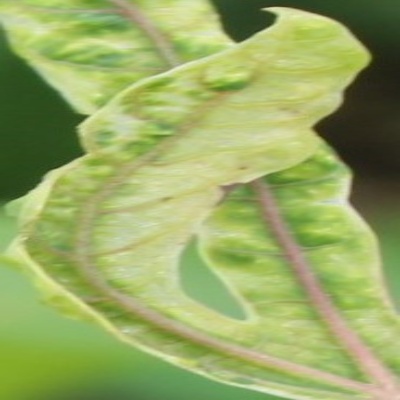
Crop: Cassava
Condition: mosaic